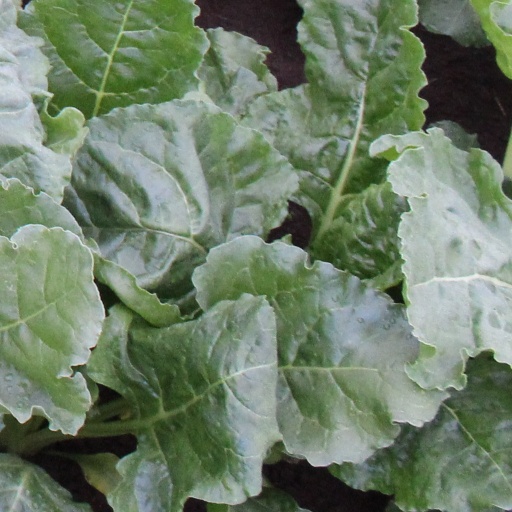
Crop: sugar beet